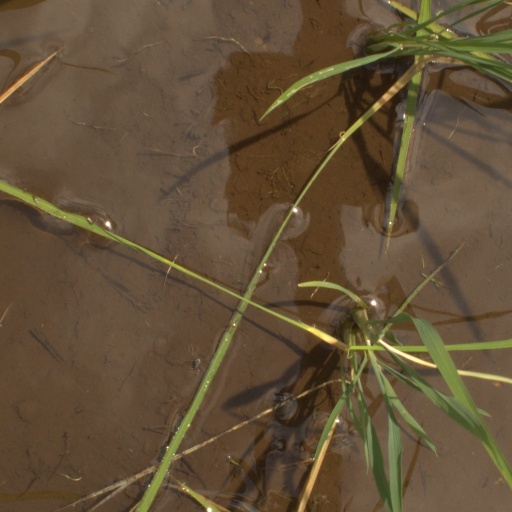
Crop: rice